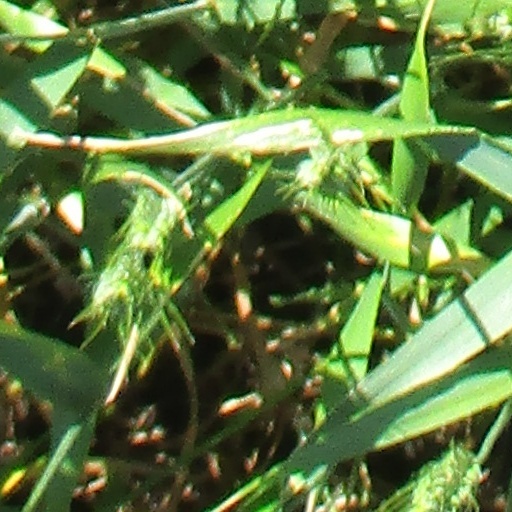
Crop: wheat